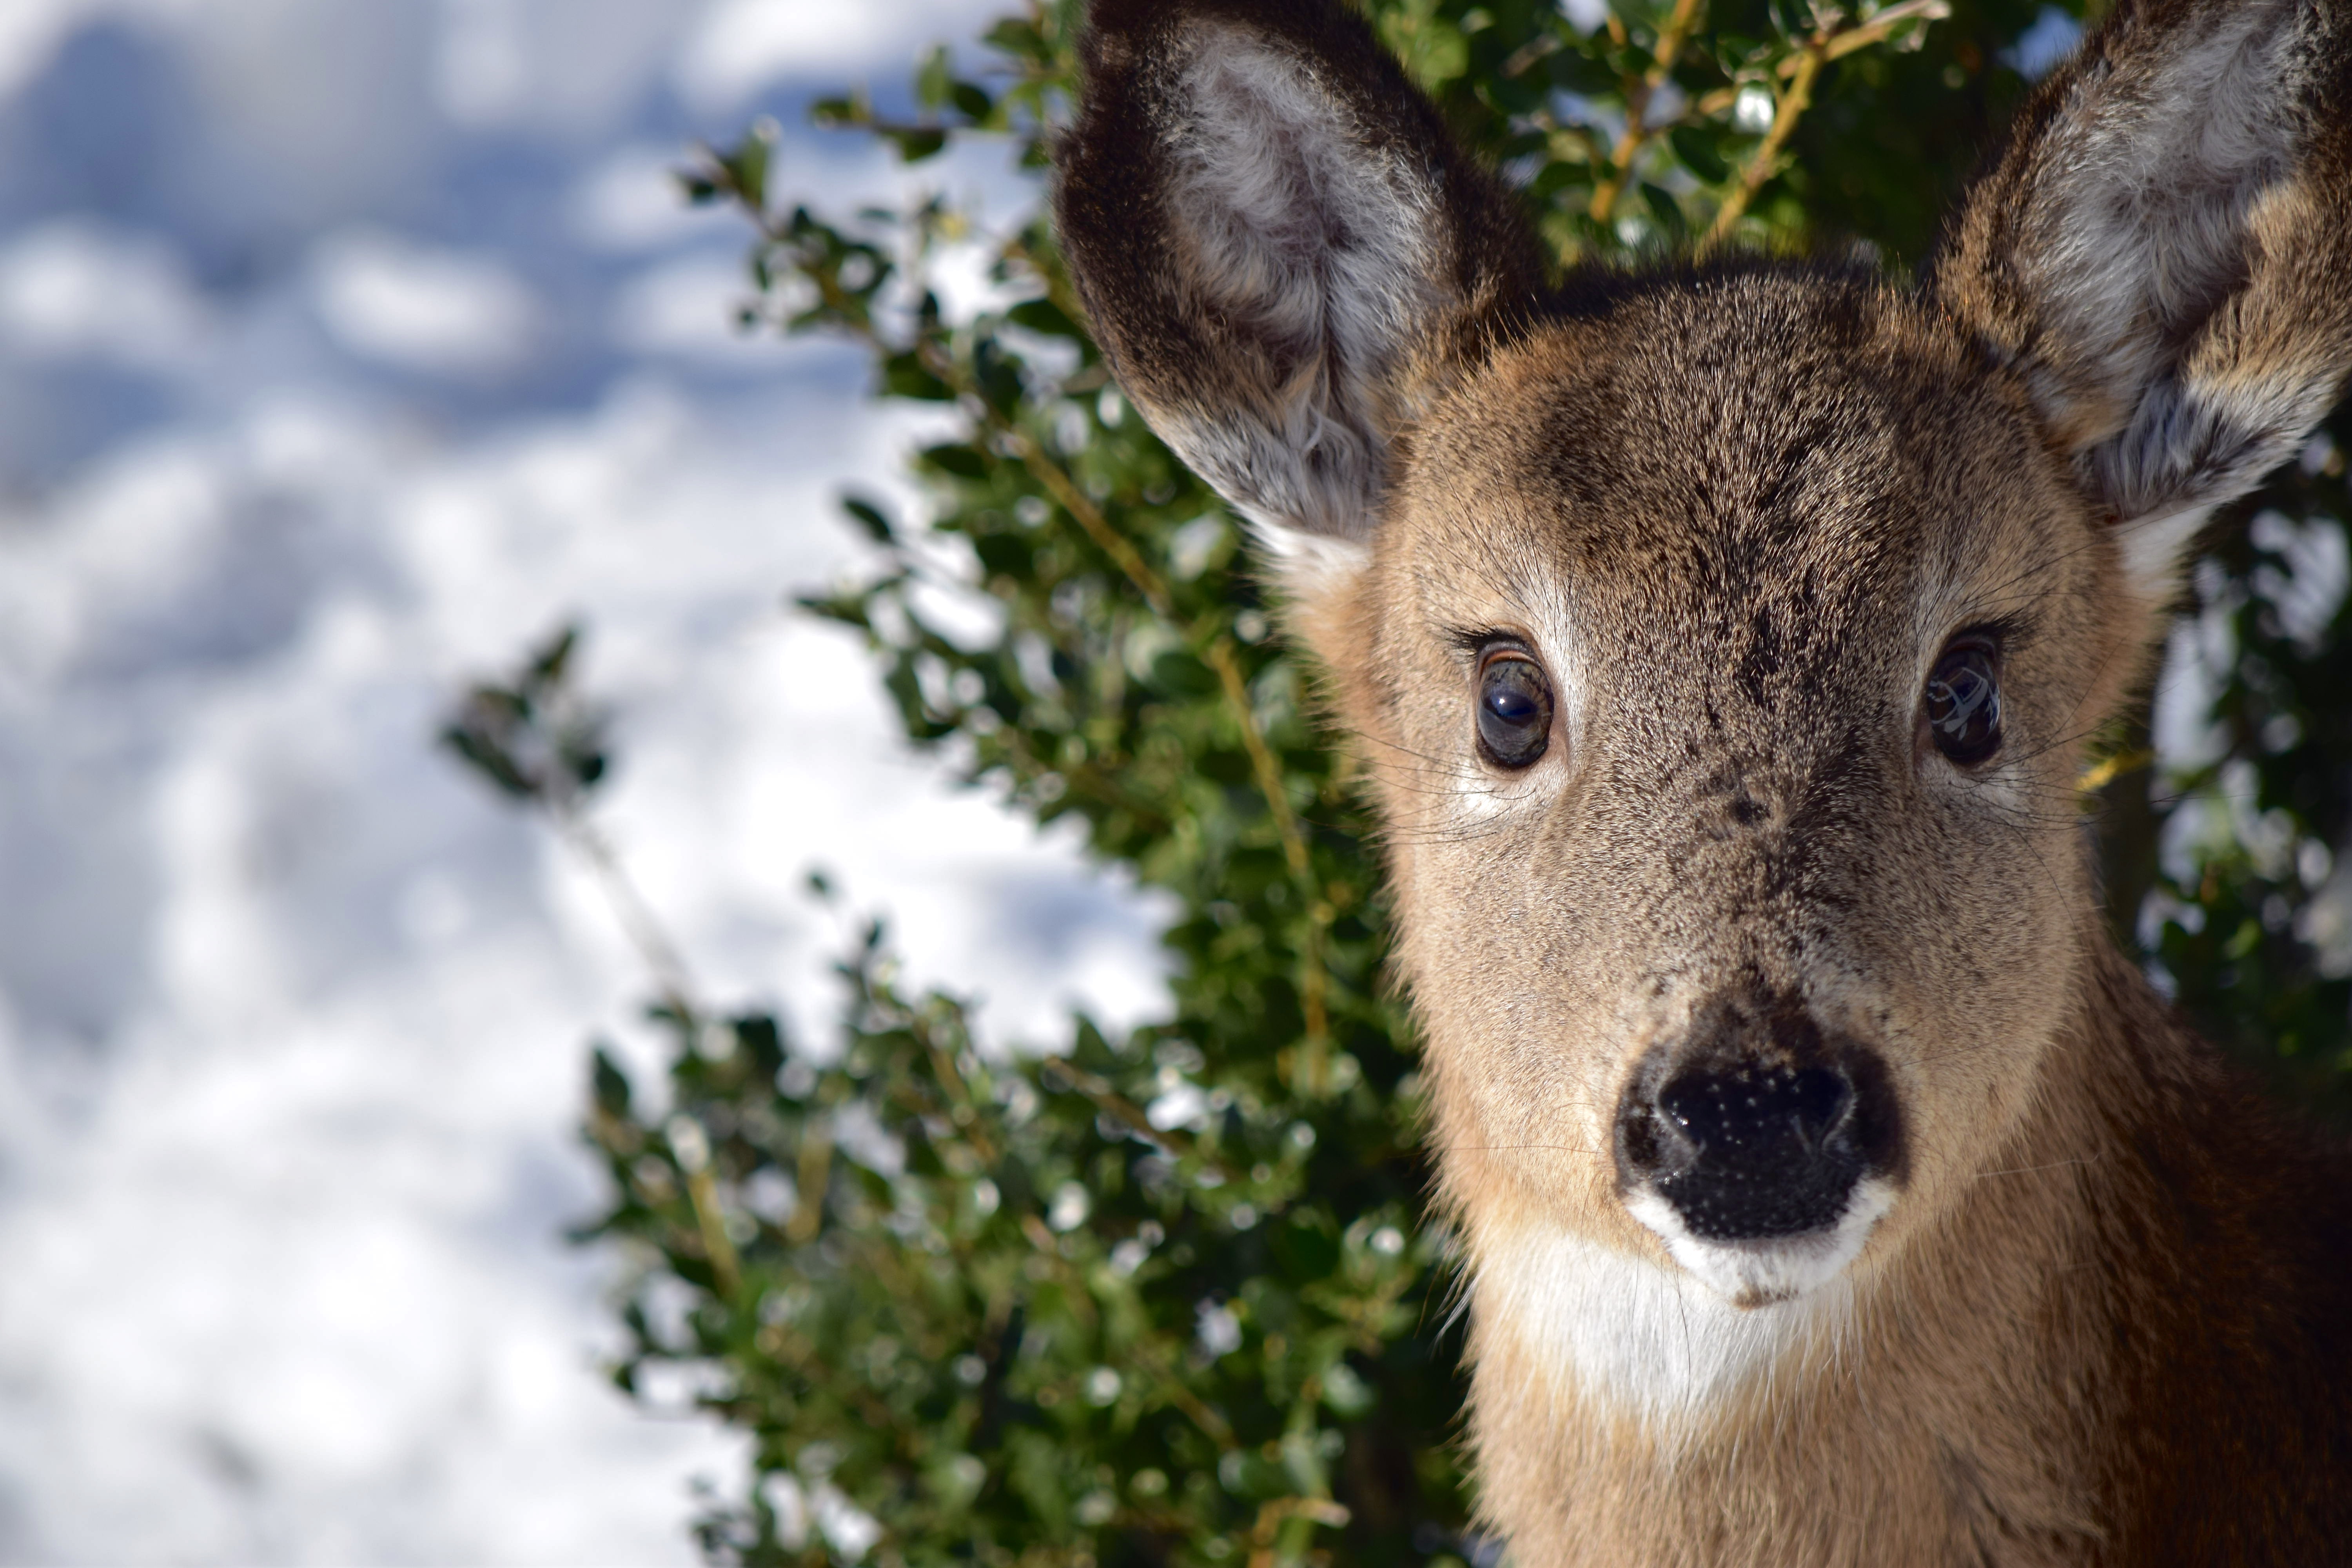
animal, wildlife, deer, macro, mammal, fauna, close up, vertebrate, white tailed deer